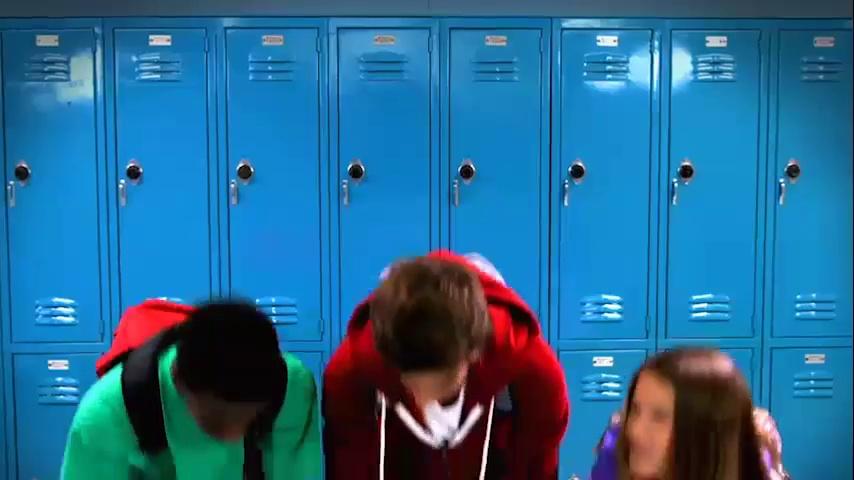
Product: HEXBUG Fire Ant, Colors may vary
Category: Toys & Games | Learning & Education | Science Kits & Toys
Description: Available in assortment of multiple colors.
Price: $19.99
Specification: ProductDimensions:4x2.2x1.2inches|ItemWeight:1.44ounces|ShippingWeight:2.08ounces(Viewshippingratesandpolicies)|DomesticShipping:ItemcanbeshippedwithinU.S.|InternationalShipping:ThisitemcanbeshippedtoselectcountriesoutsideoftheU.S.LearnMore|ASIN:B00TV0S746|Itemmodelnumber:477-2864|Manufacturerrecommendedage:8-15years|Batteries:5LR44batteriesrequired.(included)